Collyhurst

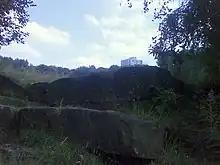
Sandstone at Collyhurst Quarry

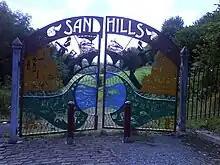
Entrance to Sandhills

Much of the red sandstone used for building in Manchester and the surrounding area, including stone for the Roman fort at Castlefield, St Ann's Church in the city centre, Manchester Cathedral and the original buildings of Chetham's Hospital, came from Collyhurst Quarry. Geologists use the term Collyhurst Sandstone for this type of soft red sandstone, which occurs in North West England. It is a fine to medium grained sedimentary rock, created from desert sands blown into dune formations during the Early Permian period when the area which now constitutes the British Isles was within the desert belts to the north of the equator. The rock is not very resistant to weathering and erosion and disintegrates relatively quickly. The quarry was mentioned by John Leland in the description of Manchester in his book. "The Itinerary of John Leland in or about the years 1535 to 1543", saying that there was " a goodly quarre hard by the towne". Stone was transported the short distance into Manchester by river on barges or rafts. The quarry is disused and the area around it has been turned into a park called "Sandhills" as part of Manchester City Council's Irk Valley Project.